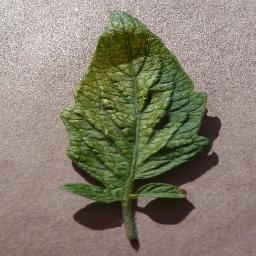
Label: Tomato___Spider_mites Two-spotted_spider_mite